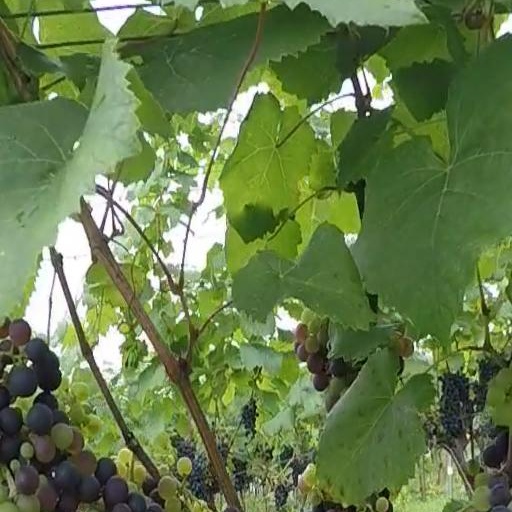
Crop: grape